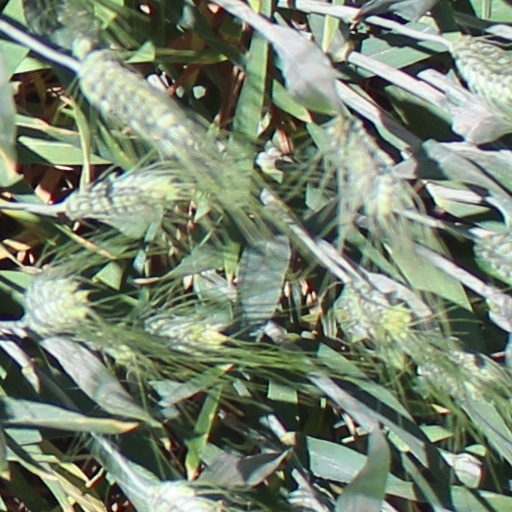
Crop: wheat